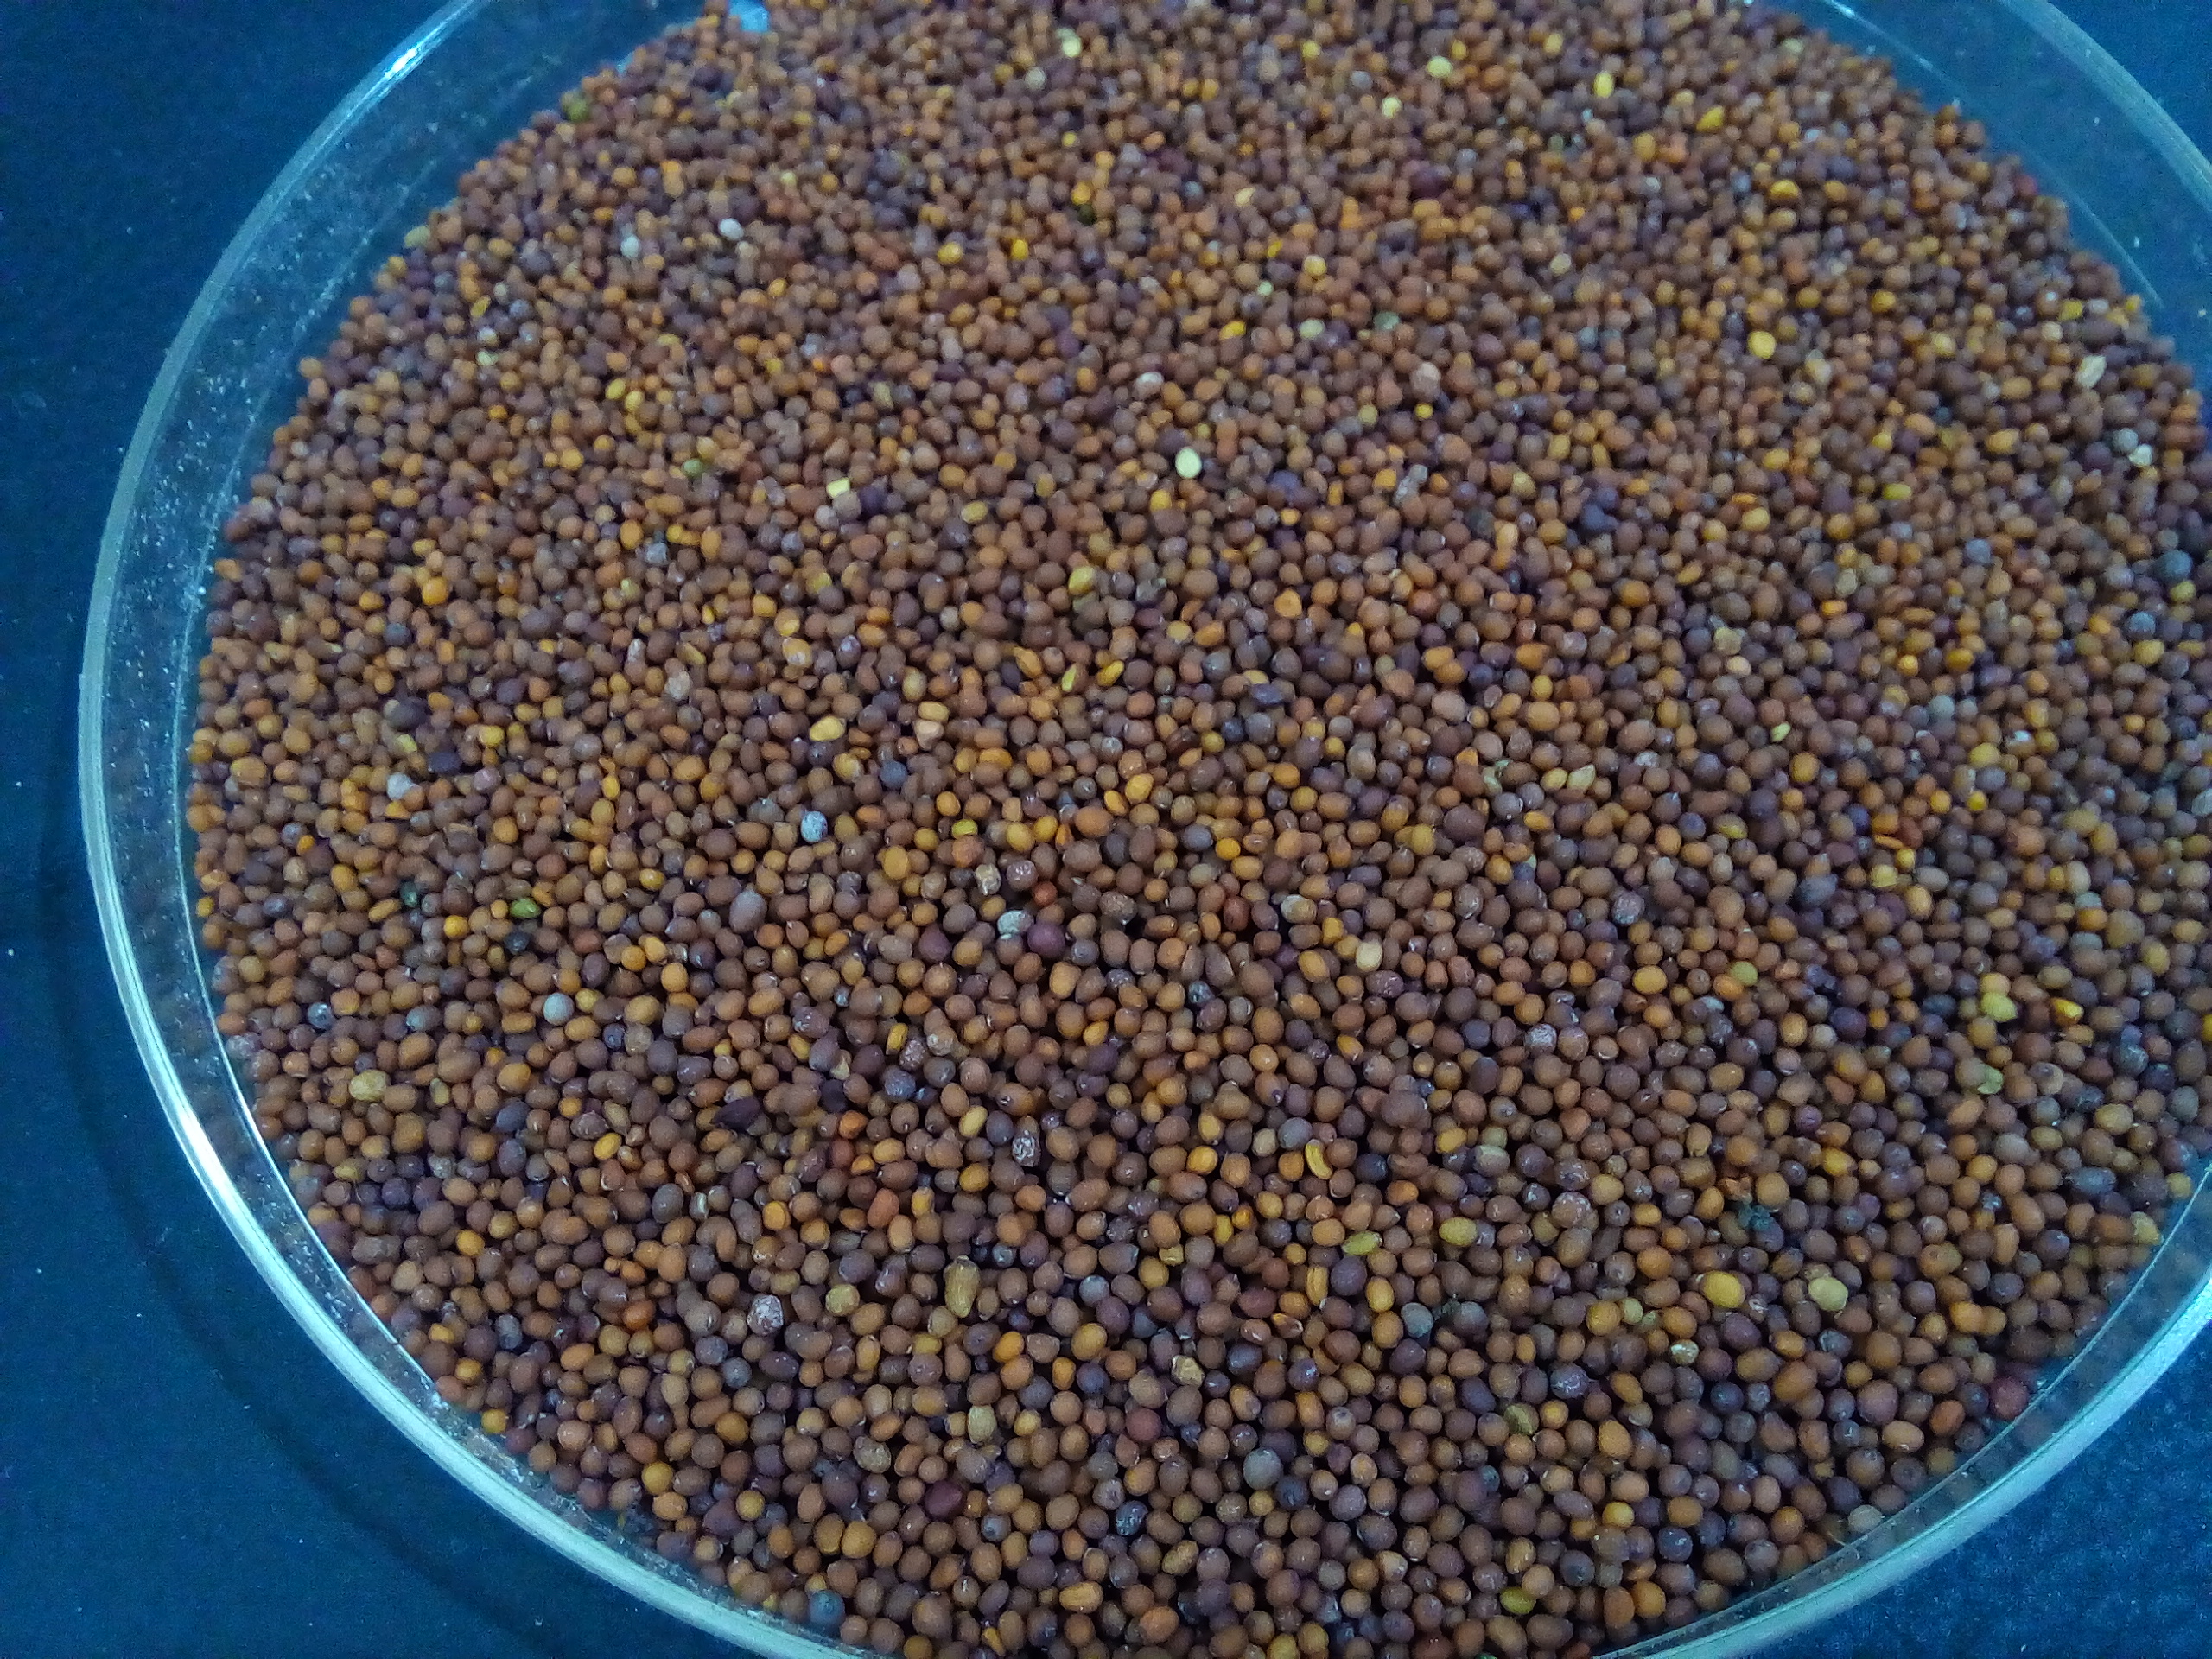
Rice seed variety: Unknown